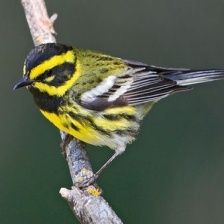
Species: TOWNSENDS WARBLER
Scientific name: SETOPHAGA TOWNSENDI